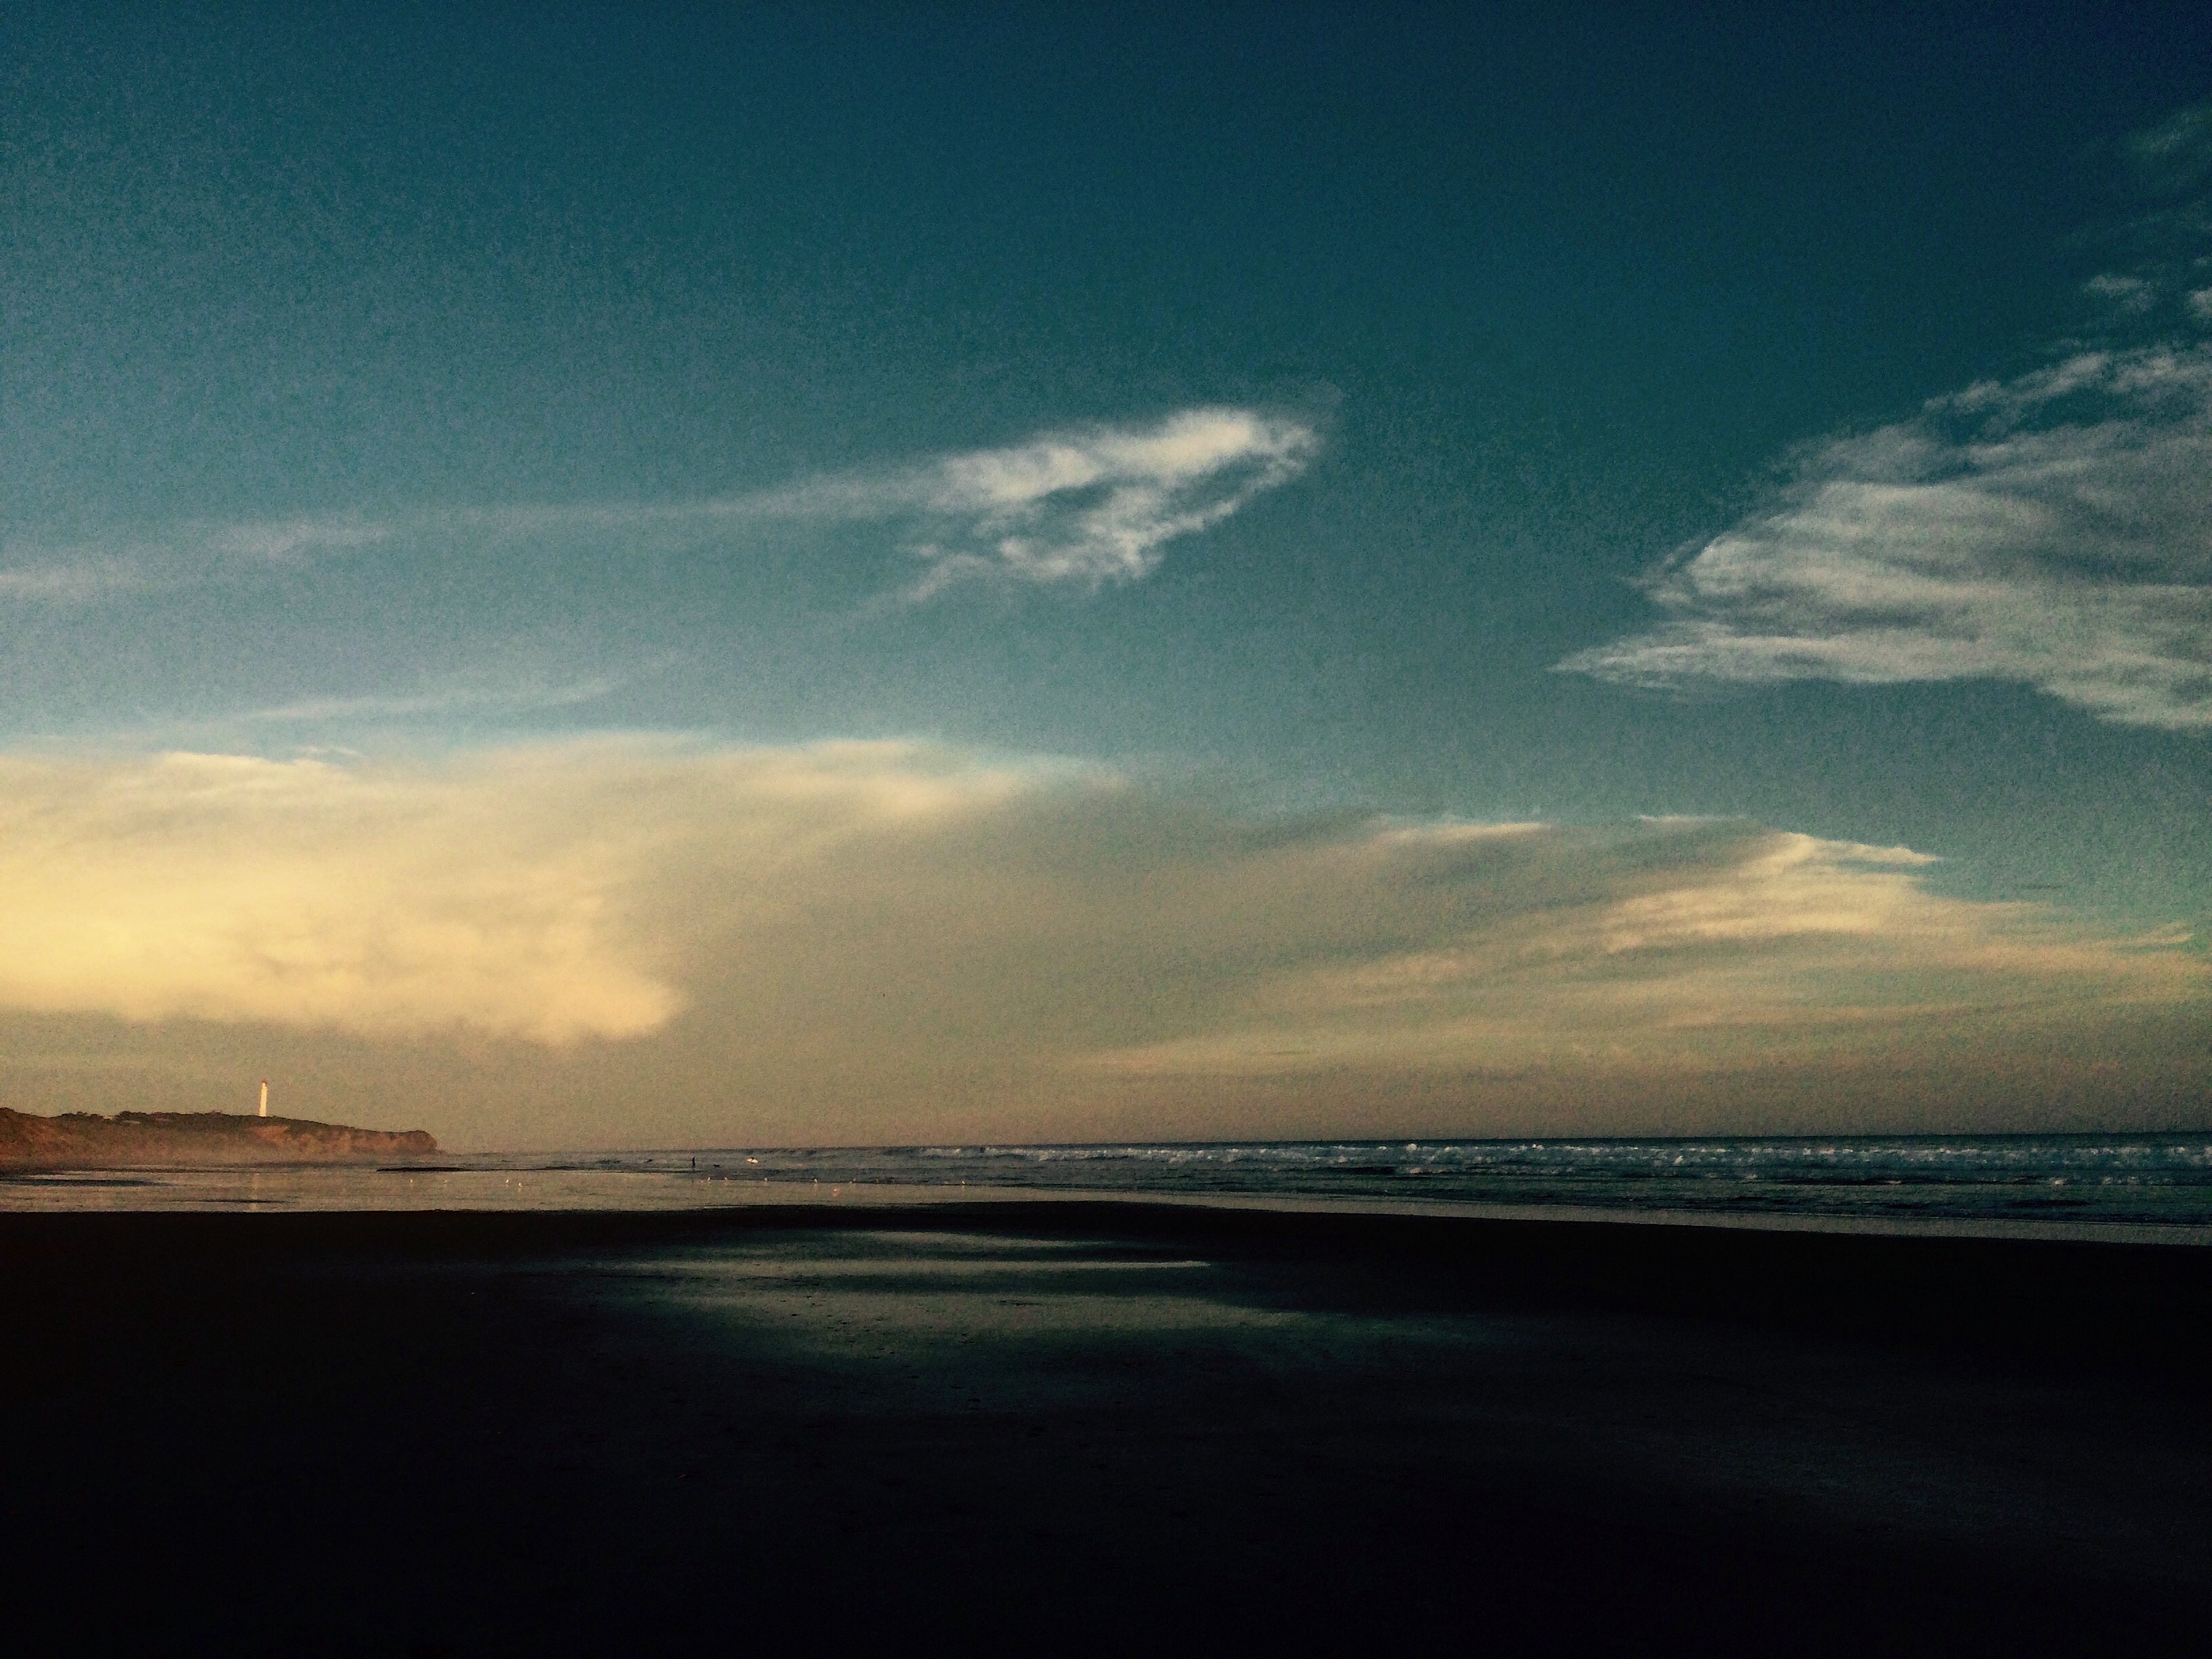
beach, sea, coast, ocean, horizon, cloud, sky, sun, sunrise, sunset, sunlight, morning, shore, wave, dawn, atmosphere, dusk, evening, reflection, bay, body of water, afterglow, meteorological phenomenon, wind wave